Haiti at the 2008 Summer Olympics

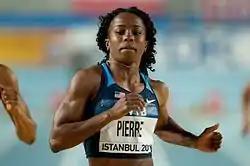
Barbara Pierre, who competed for Haiti in the 100 meters

During quarterfinals, Pierre participated in the fifth heat, where she ran her event in a time of 11.56 seconds. In doing so, Pierre placed fifth, ahead of Italy's Anita Pistone (11.56 seconds) and behind Okparaebo (11.45 seconds). The heat's leaders were Torri Edwards of the United States (11.31 seconds) and Lithuania's Lina Grincikaite (11.33 seconds). Pierre did not advance to semifinals.